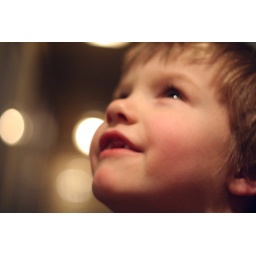
a boy in a train